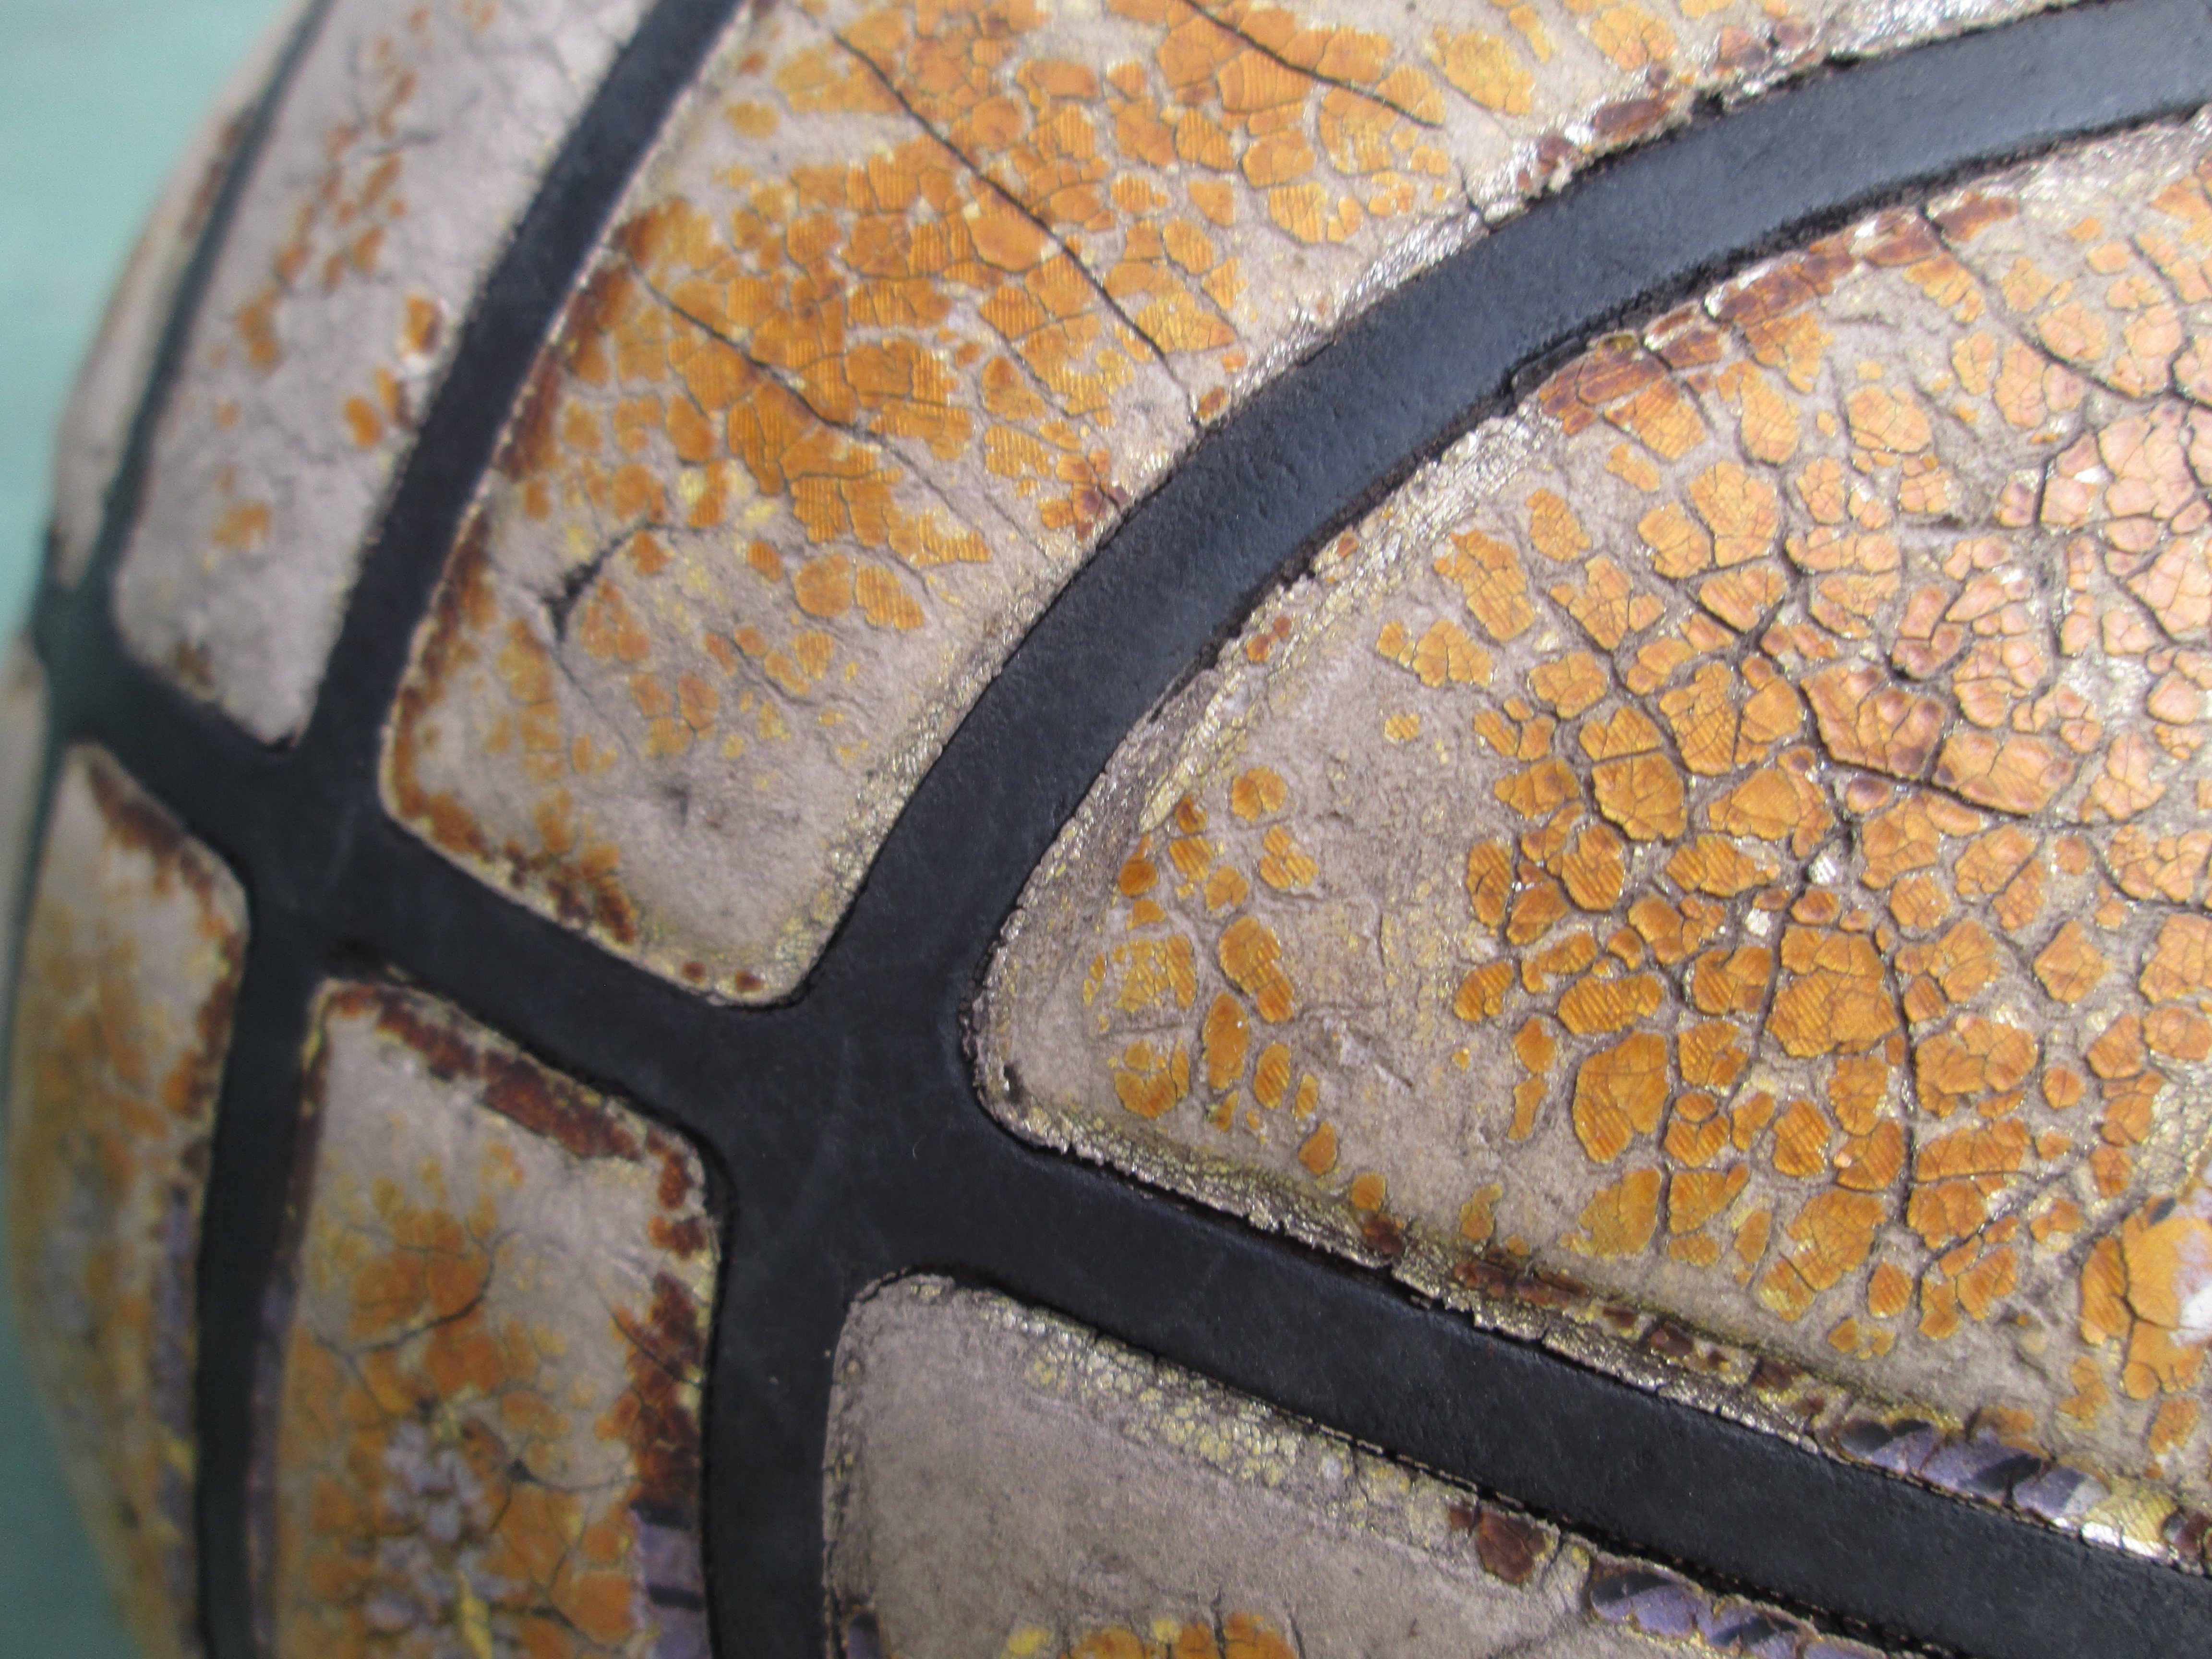
rock, wood, sport, rust, basketball, material, art, ball, carving, flooring, man made object, ancient history